Adam Faith

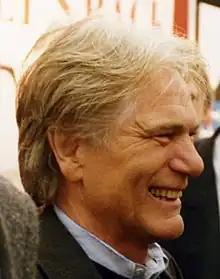
Faith in later years

Faith became one of Britain's significant early pop stars. At the time, he was distinctive for his hiccupping glottal stops and exaggerated pronunciation. He did not write his own material, and much of his early success was through partnership with songwriters Les Vandyke and John Barry, whose arrangements were inspired by the pizzicato arrangements for Buddy Holly's "It Doesn't Matter Anymore".